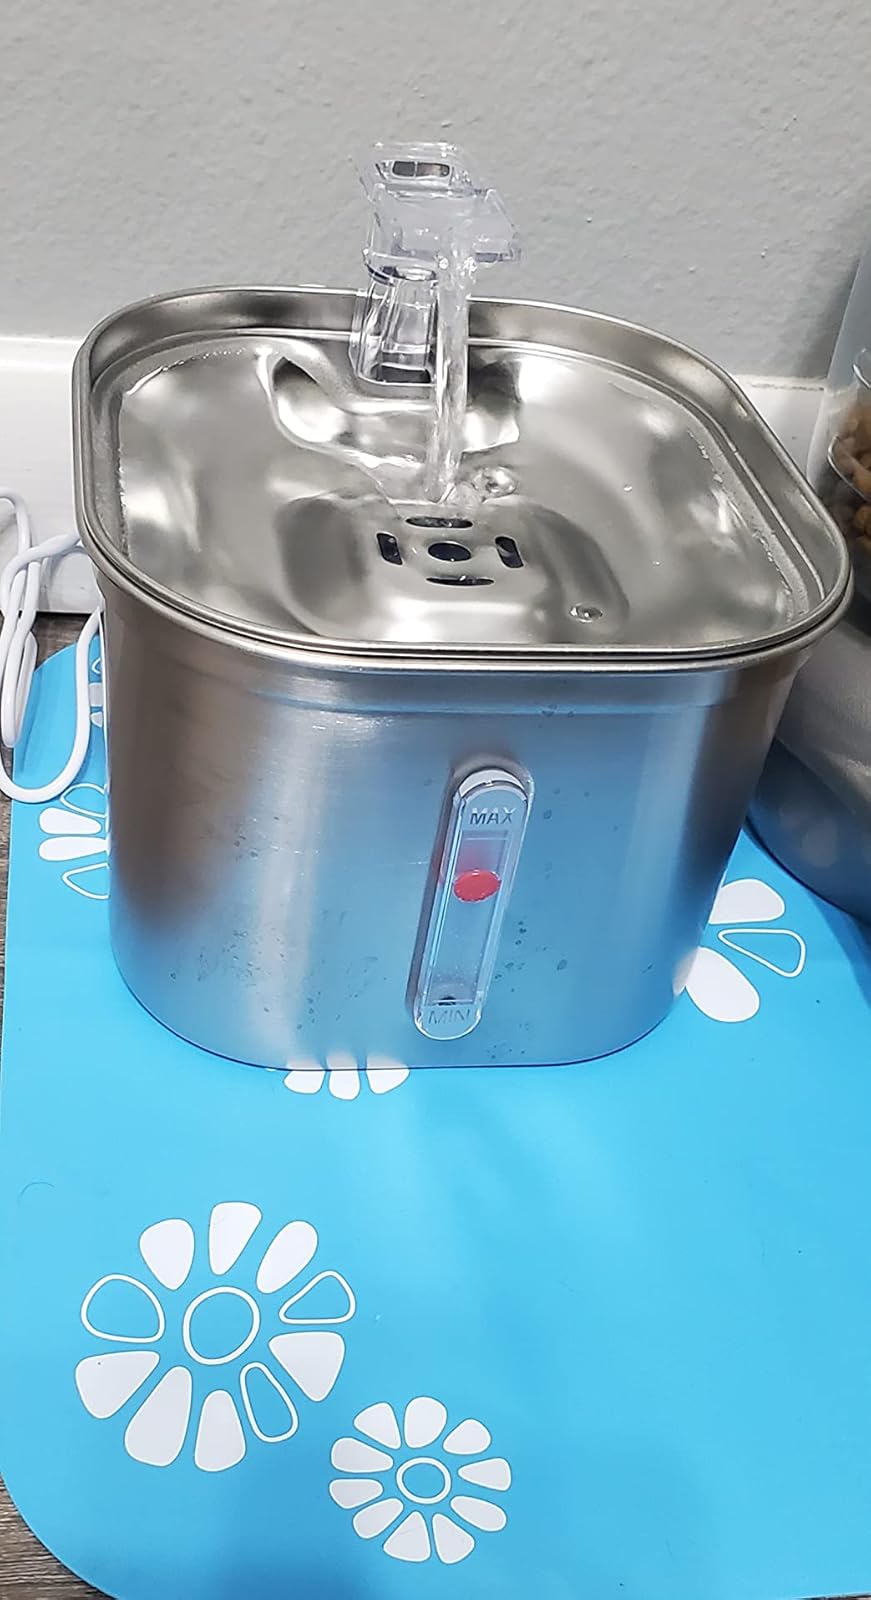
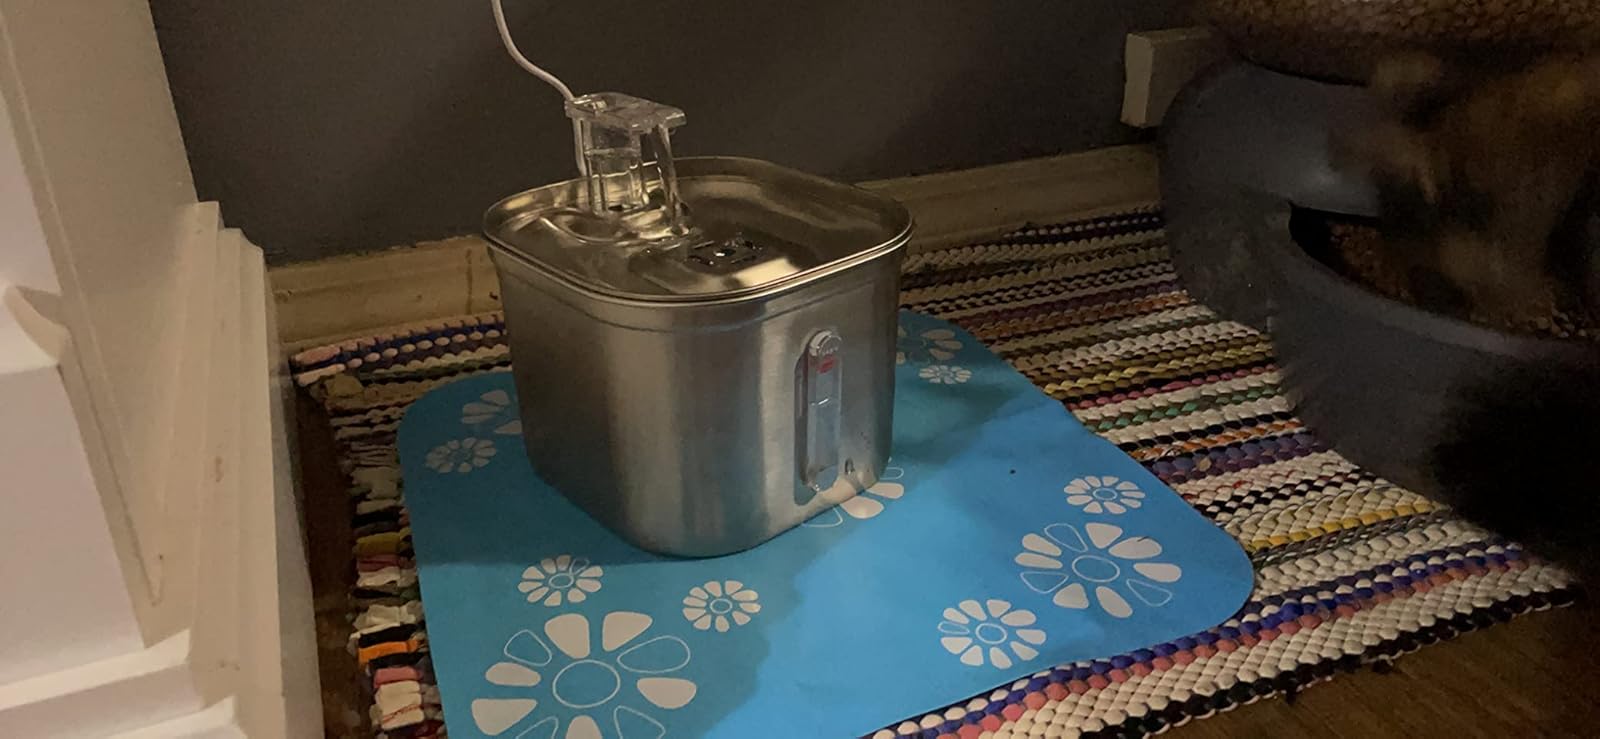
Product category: items_bowl
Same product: yes